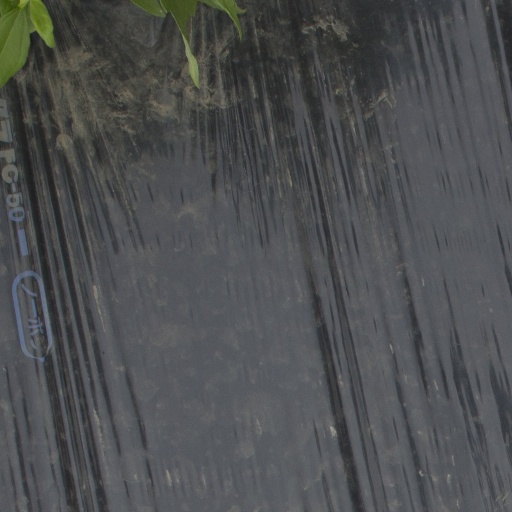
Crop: Jerusalem artichoke